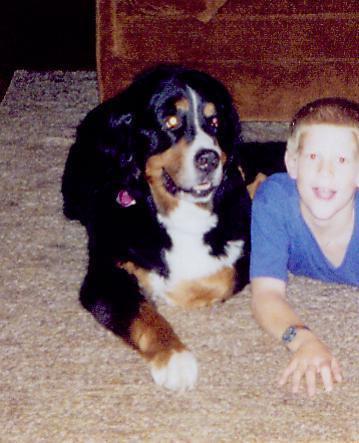
Bernese_mountain_dog